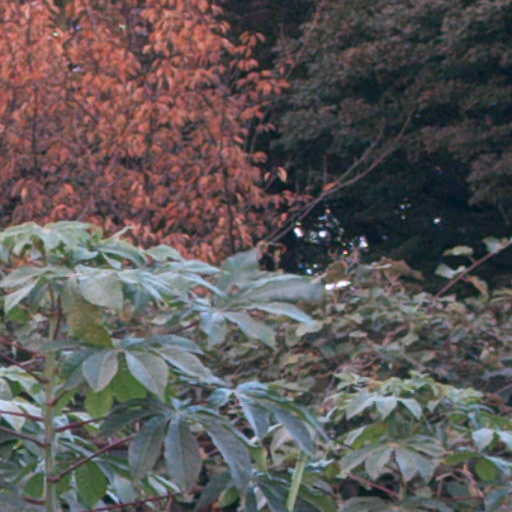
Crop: cassava